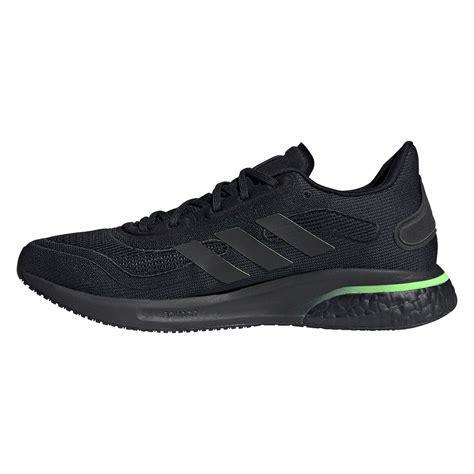
Brand: Adidas
Model: Supernova